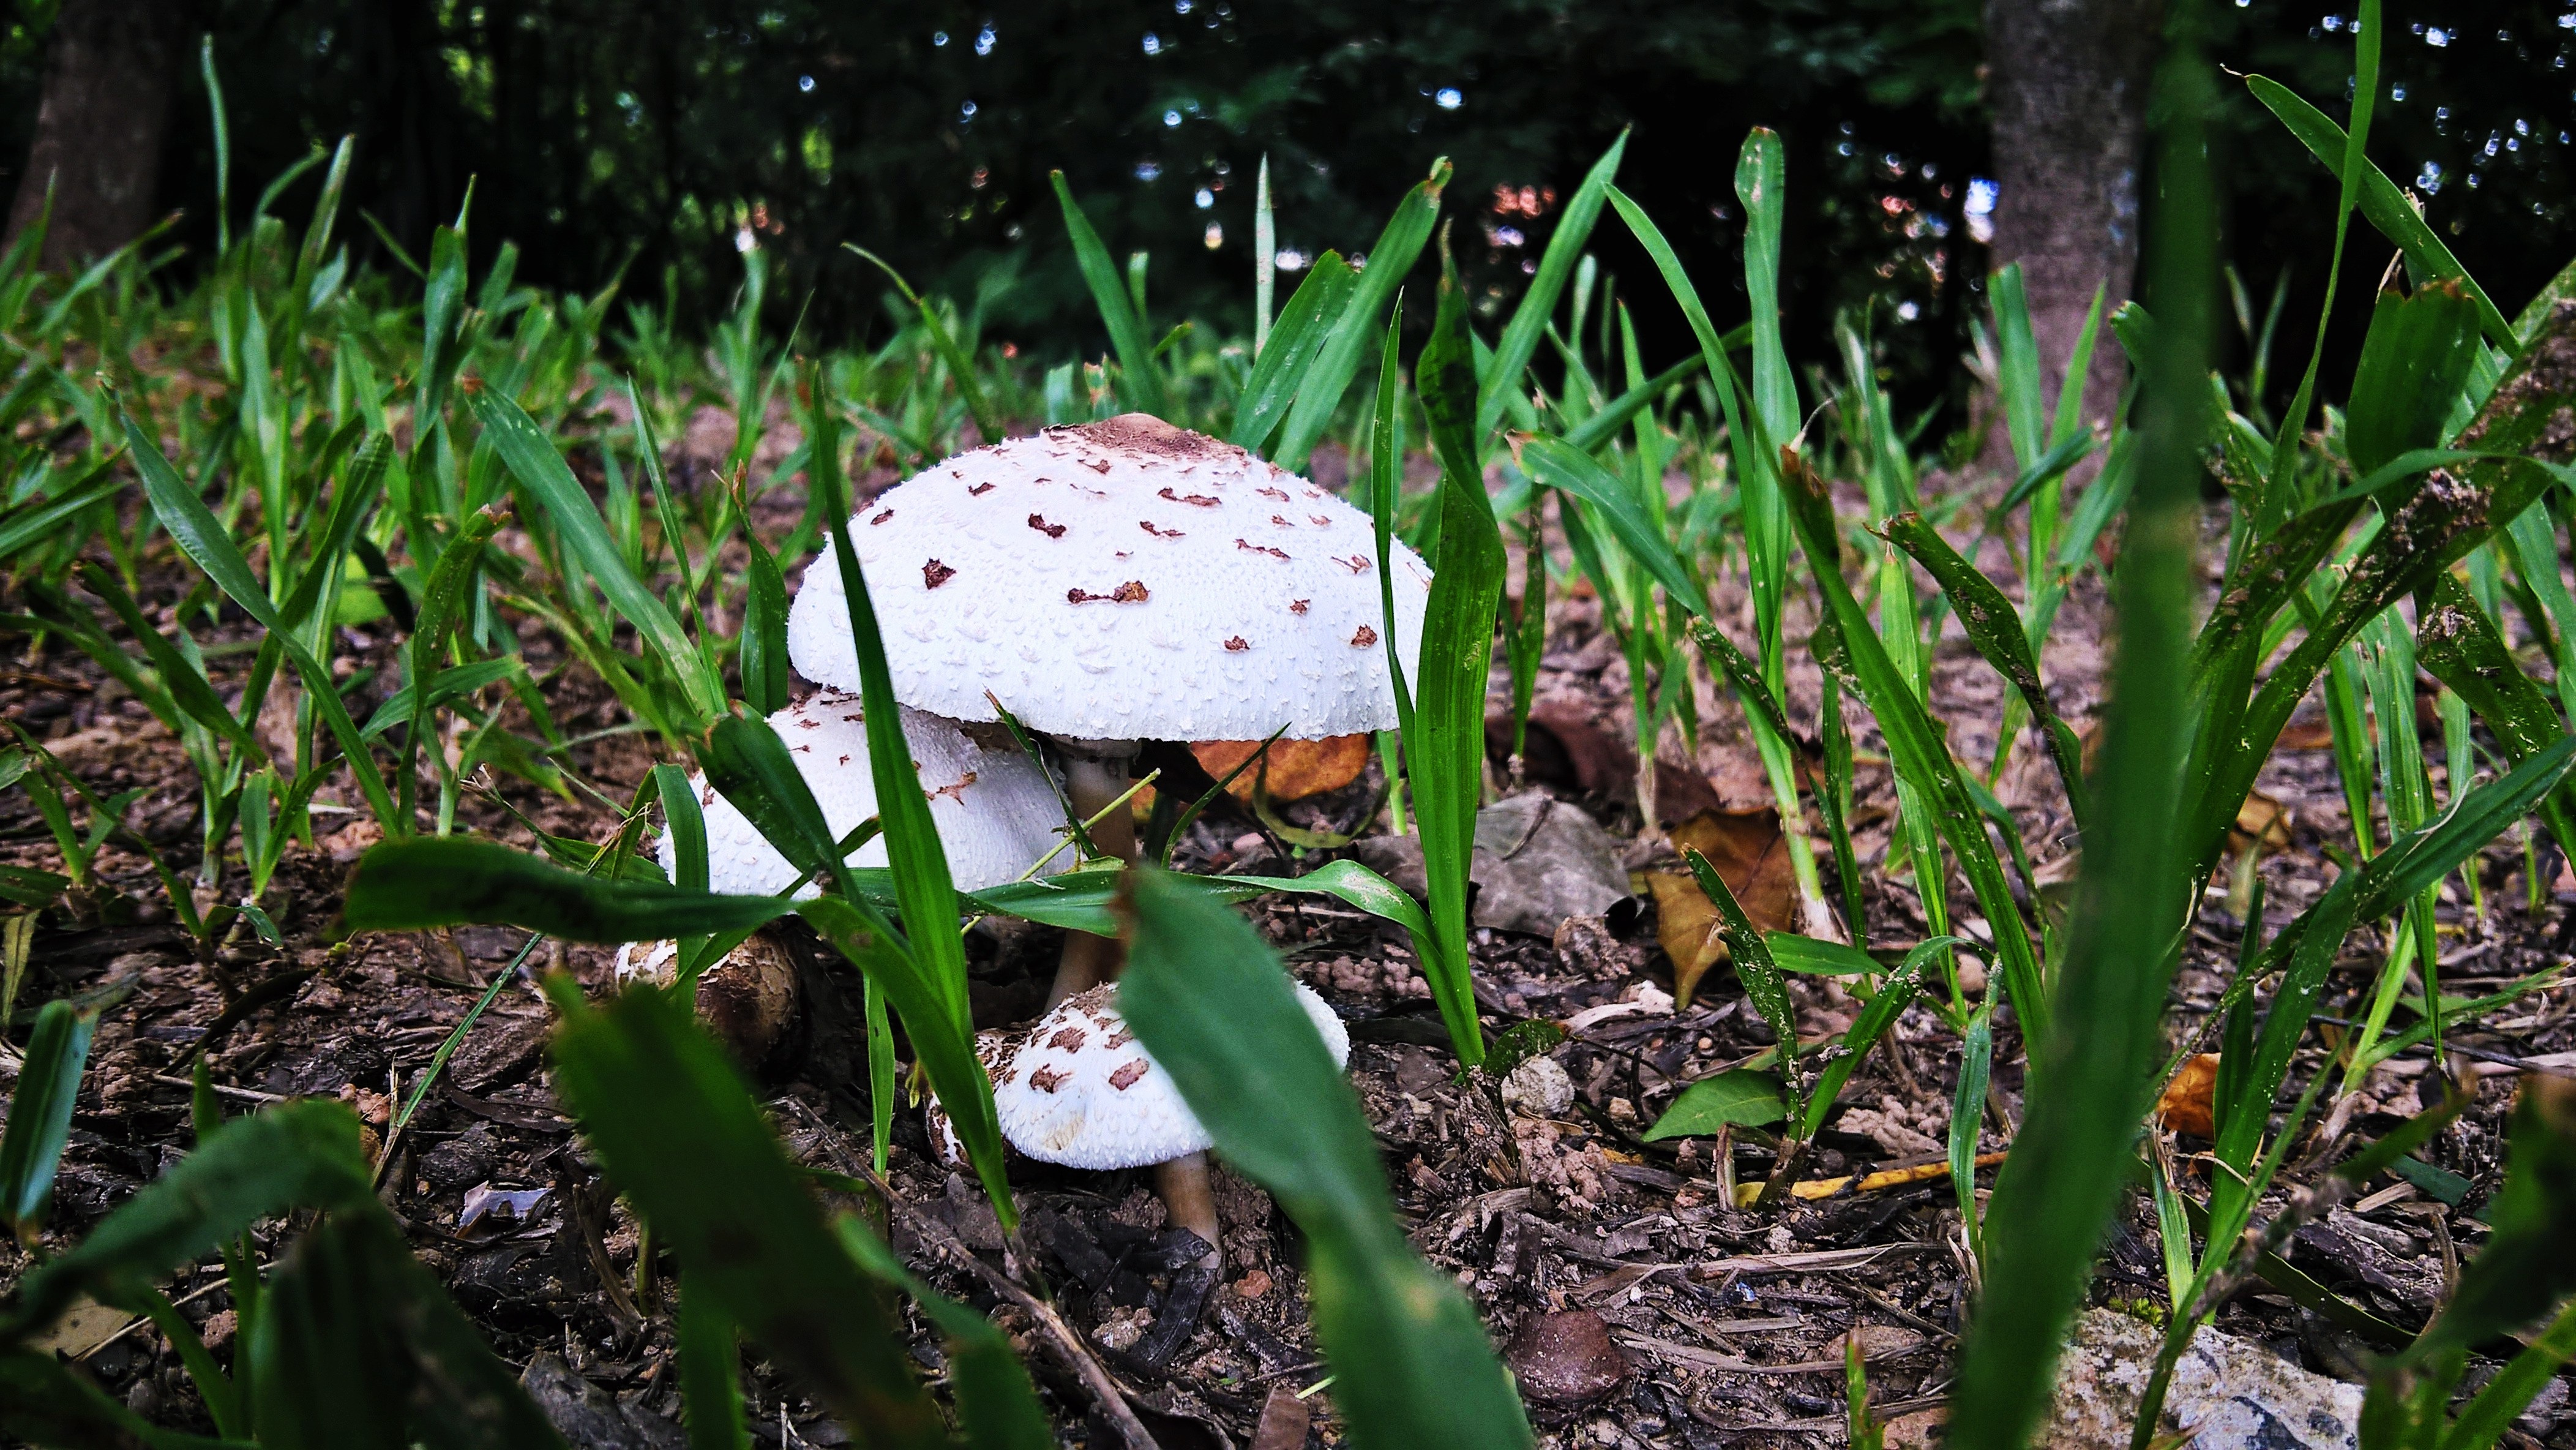
nature, forest, grass, lawn, sweet, tea, leaf, flower, wildlife, green, jungle, botany, mushroom, thicket, flora, fauna, fungus, rainforest, crazy, woodland, habitat, damn it, numbing, mato, natural environment